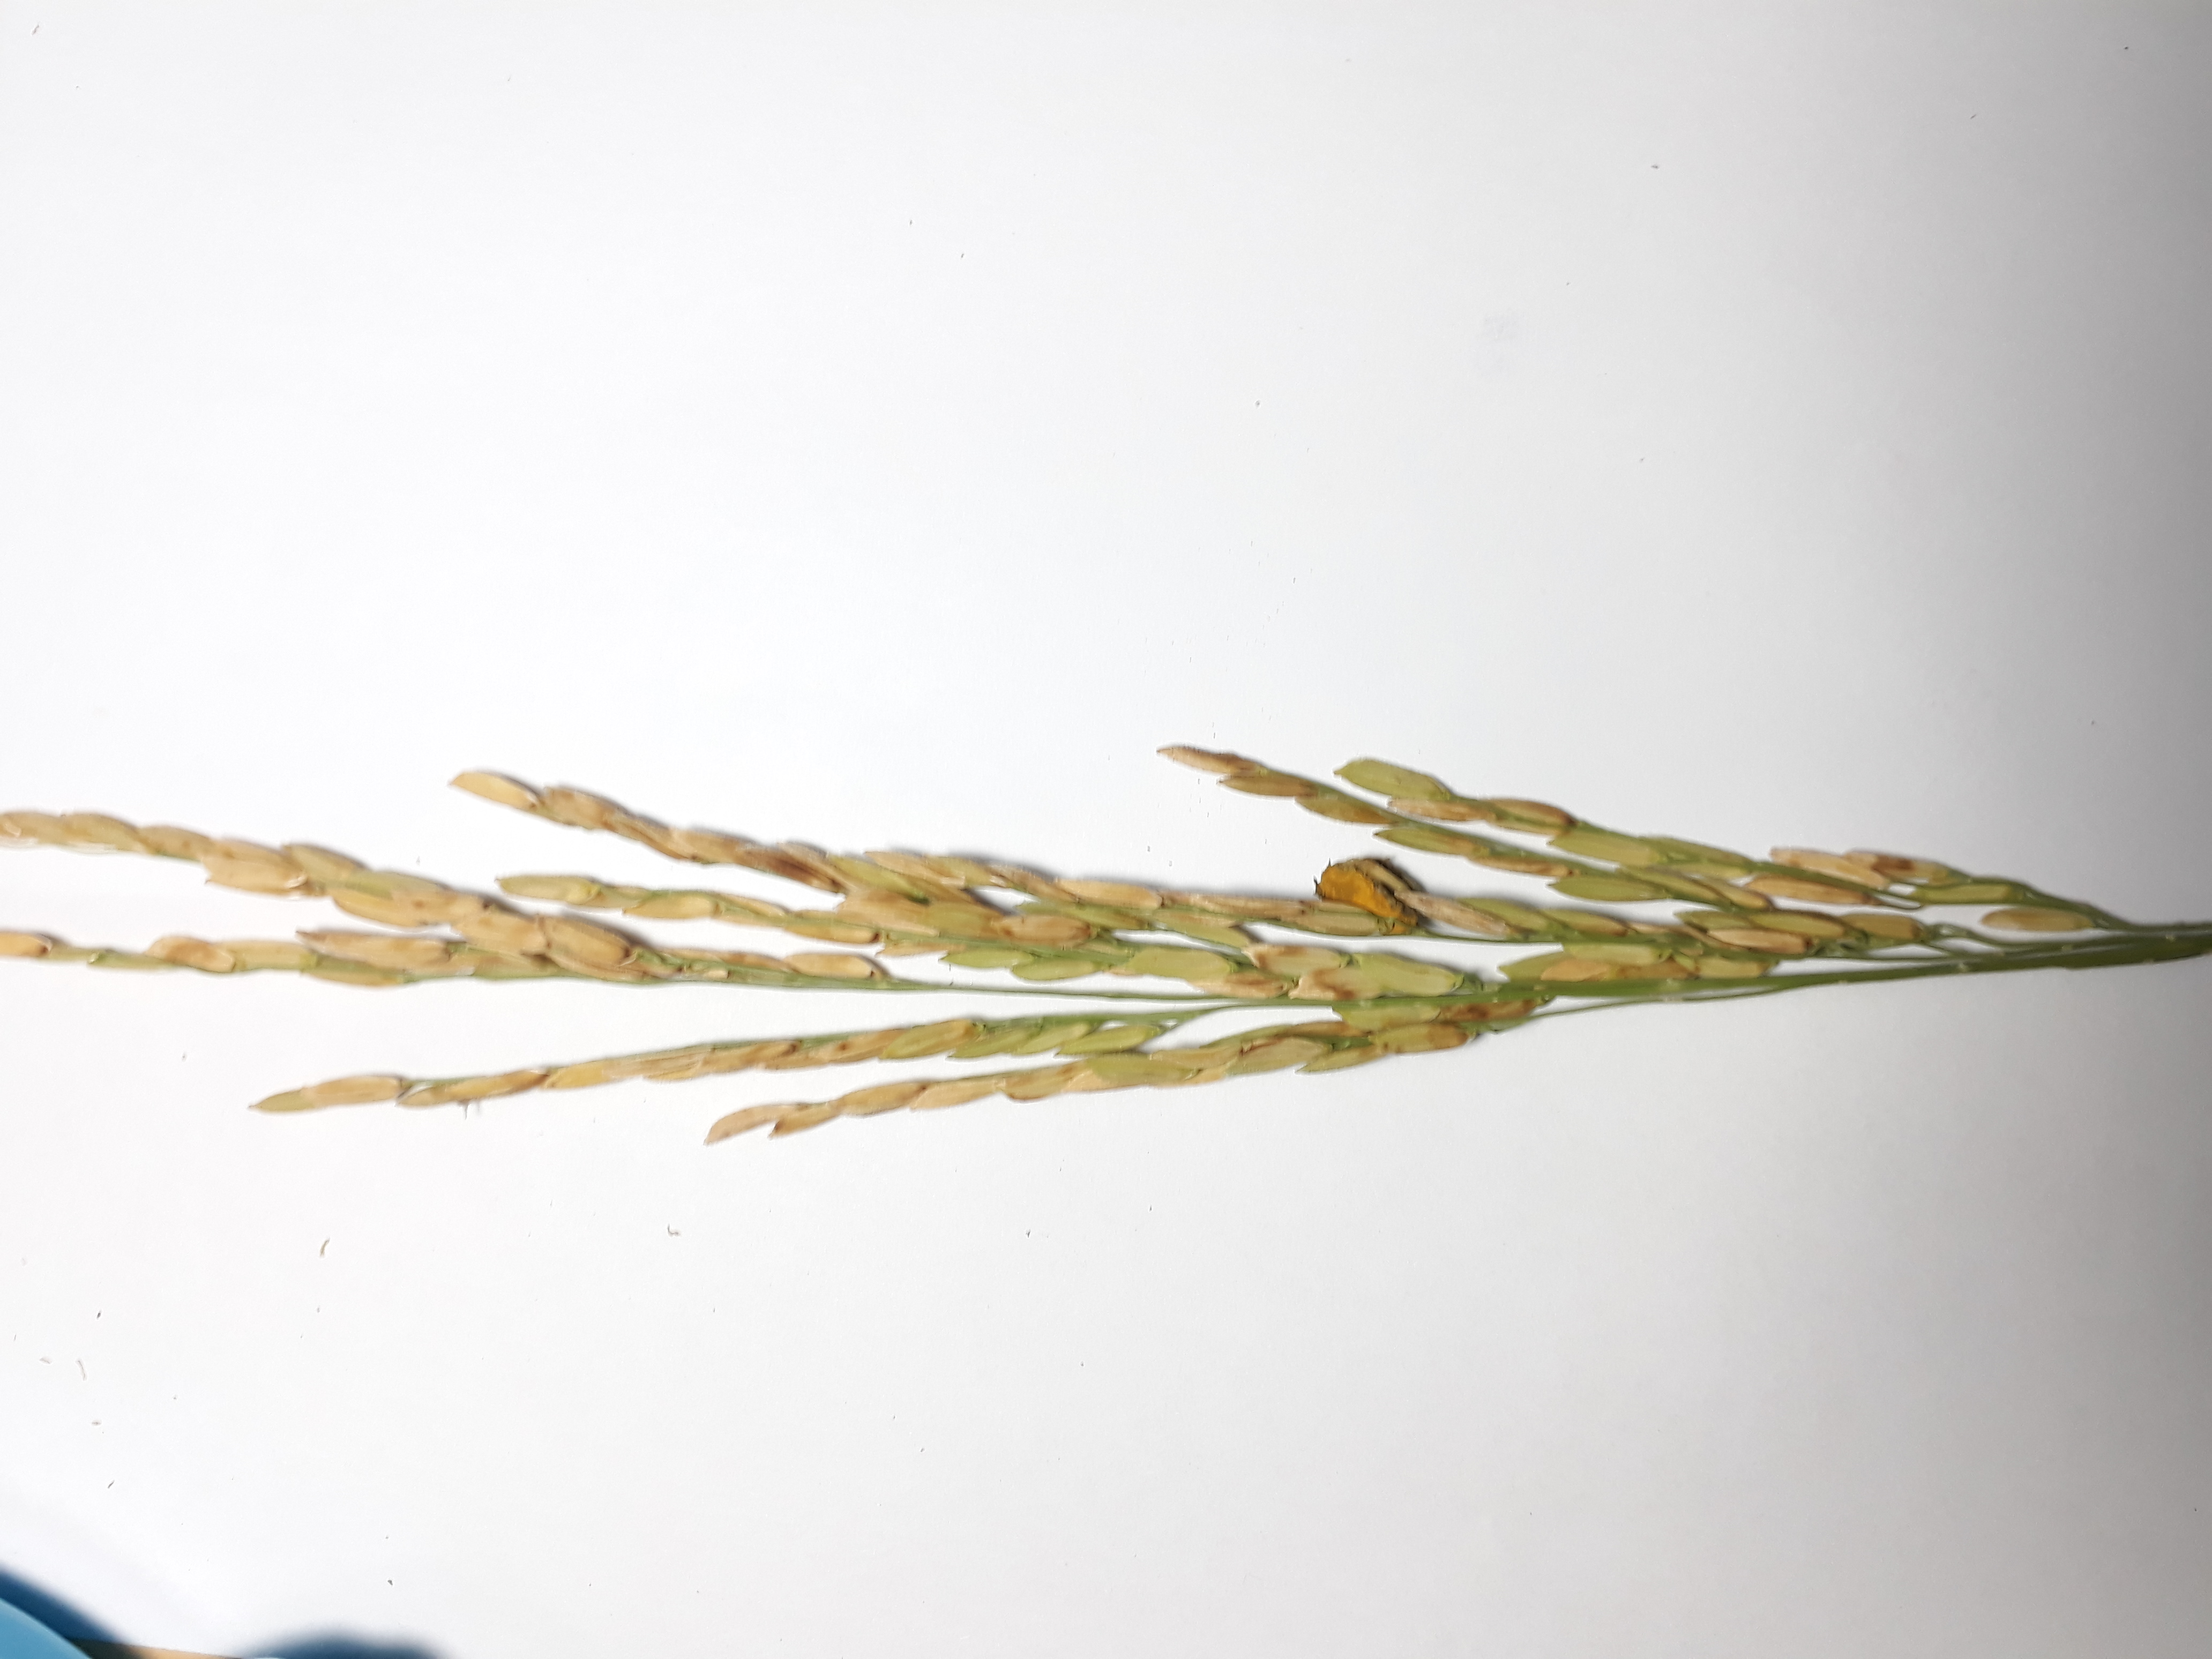
Label: Very Damage